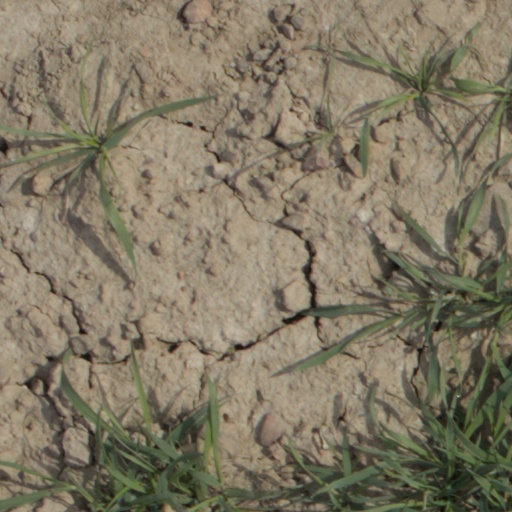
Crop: wheat